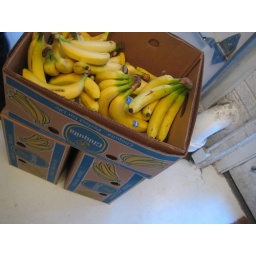
bananas by the door